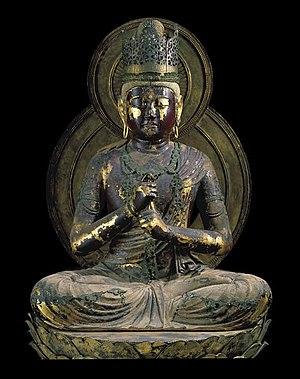
Dainichi Nyorai (Vairocana). Sculpteur